Politics of Hungary

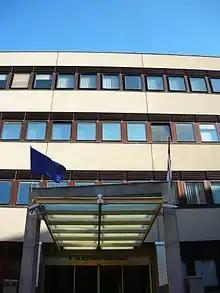
Constitutional Court of Hungary.

A fifteen-member Constitutional Court has power to challenge legislation on grounds of unconstitutionality. This body was last filled in July 2010. Members are elected for a term of twelve years. Critics of the ruling coalition contend that since the Hungarian government filled the Constitutional Court with loyal judges, the institution mostly serves to legitimize government interests and has lost its original purpose as democratic defender of the rule of law and of human rights - as several reports of independent human rights NGOs, such as the Hungarian Helsinki Committee emphasize.